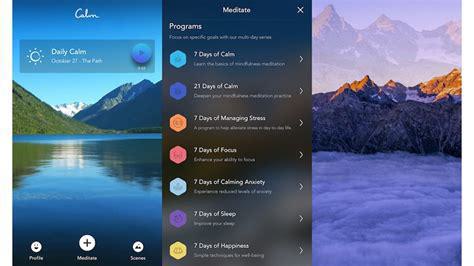
Brand: Nike
Model: Calm